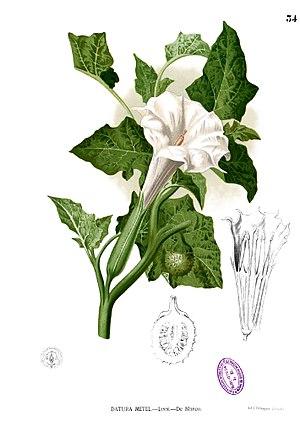
Datura metel est une plante herbacée de la famille des Solanacées.